Stalybridge

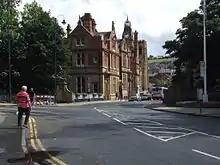
Stalybridge Post Office on Trinity Street

The song "It's a Long Way to Tipperary" was created in the Newmarket Tavern, by the composer Jack Judge, in 1912, after being challenged to write, compose, and produce a song in just one night;. It was first sung in public by him in the Grand Theatre on Corporation Street on 31 January 1912. On 31 January 1953 a memorial tablet was unveiled by Jack Hylton on the wall of the old Newmarket Tavern, where the song was composed. To coincide with the ceremony a wreath was laid on Jack Judge's grave, by the mayor of Oldbury. Jack Judge is now also commemorated by a statue in Lord Pendry Square outside the Old Victoria Market Hall.